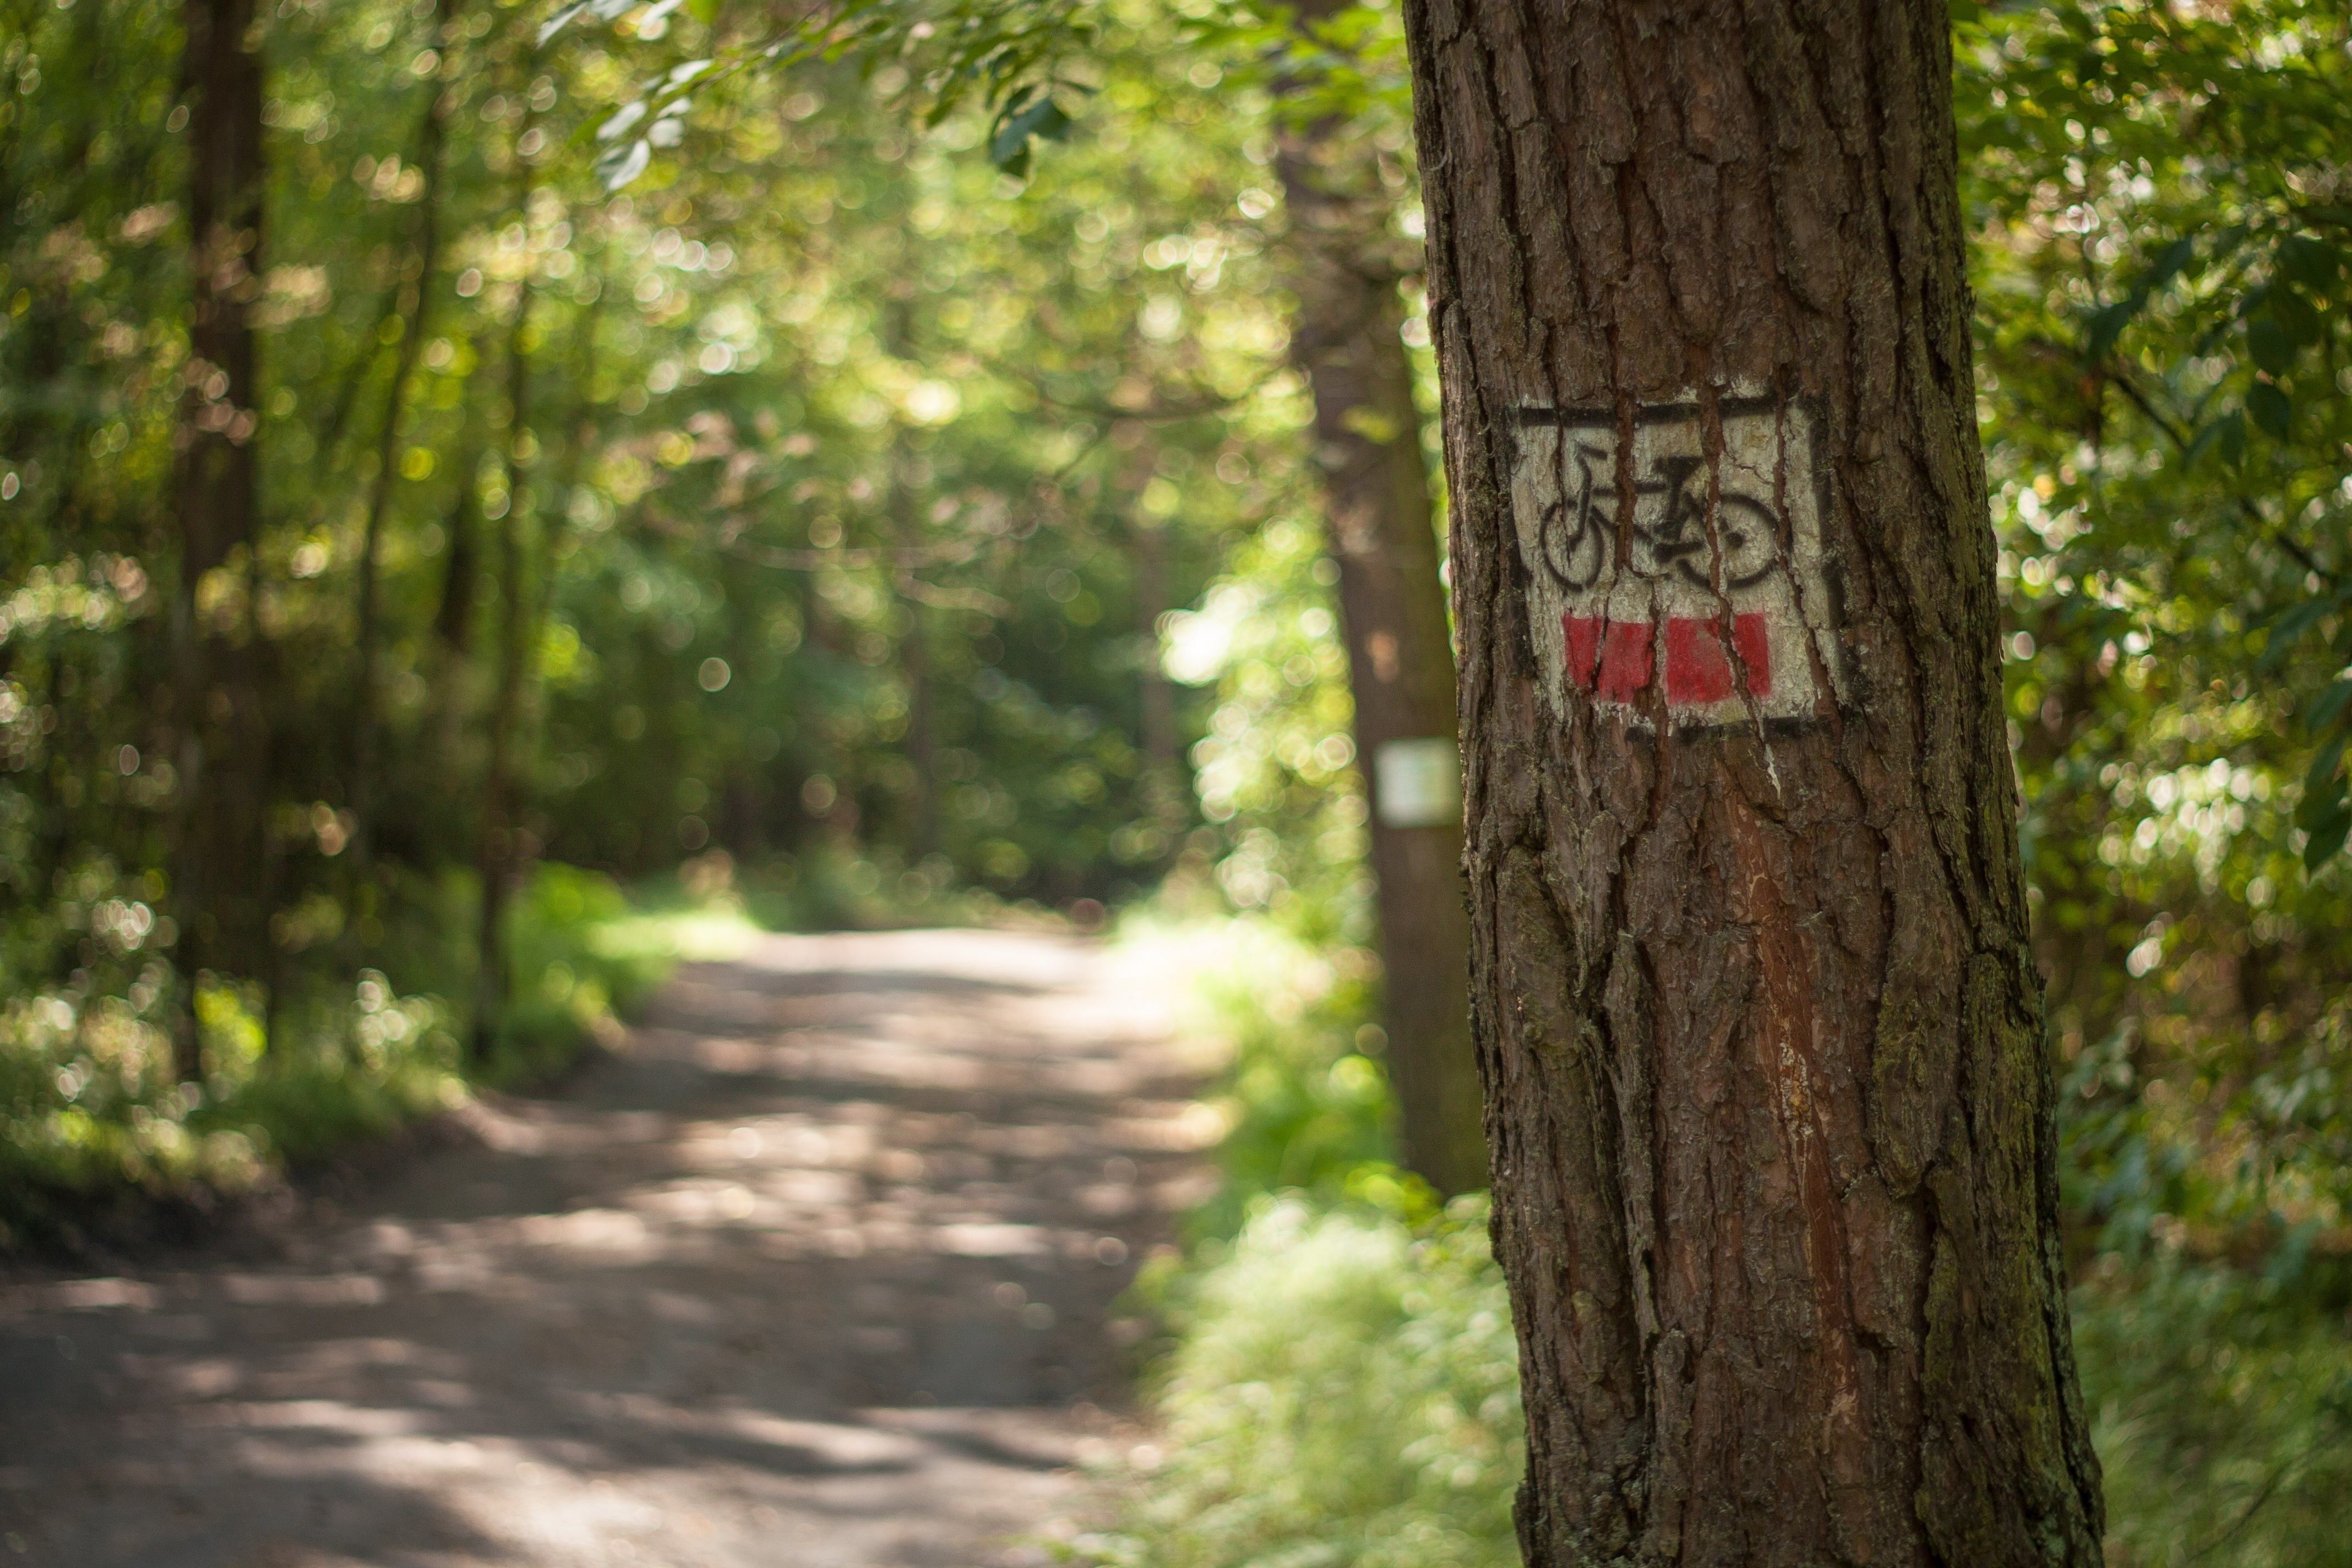
tree, nature, forest, branch, plant, wood, trail, sunlight, leaf, bike, summer, green, autumn, park, scenery, tourism, season, poland, signpost, woodland, habitat, the path, hiking trails, rural area, natural environment, woody plant